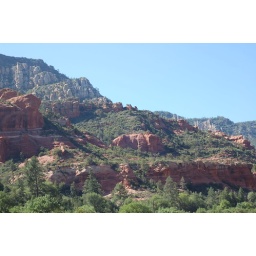
The red rock is beautiful, and it is not just on the mountainside. The dust beneath your feet is all just as red and earthen-colored.